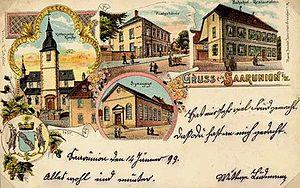
Carte postale de la ville vers 1900